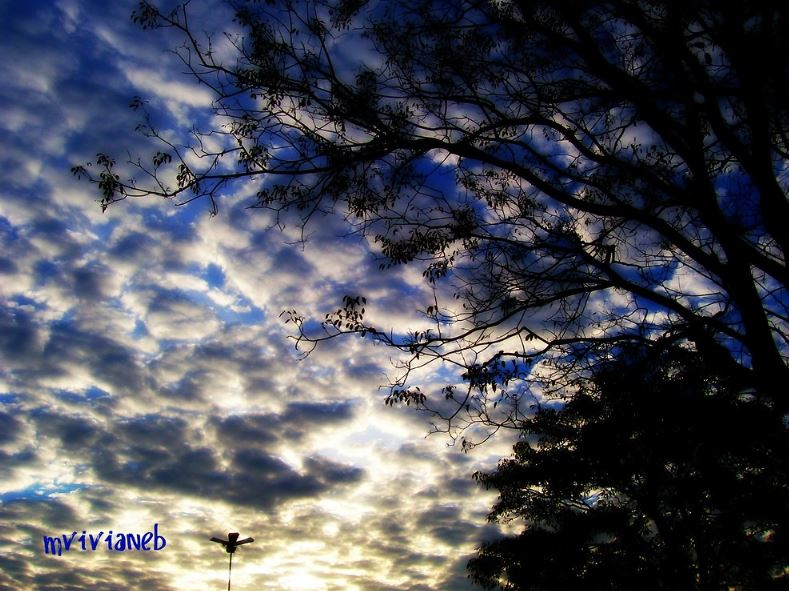
Fire: no
Smoke: no